Kadyr Yusupov

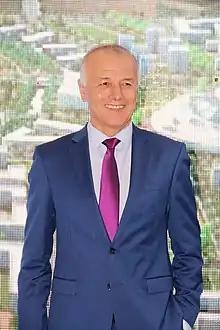
Kadyr Yusupov

Kadyr Yusupov (18 December 1951 – 14 November 2024) was an Uzbekistani diplomat who was held in prison on charges of treason. The UN Working Group on Arbitrary Detention and several prominent international NGOs called for his immediate release and rehabilitation.